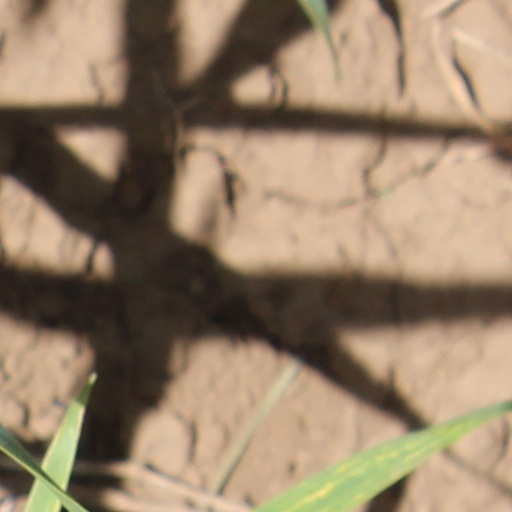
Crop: wheat